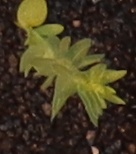
Label: Flax